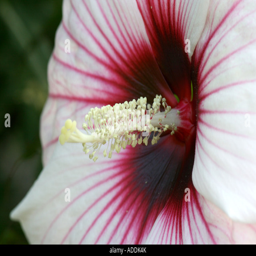
a white and deep purple large hibiscus .